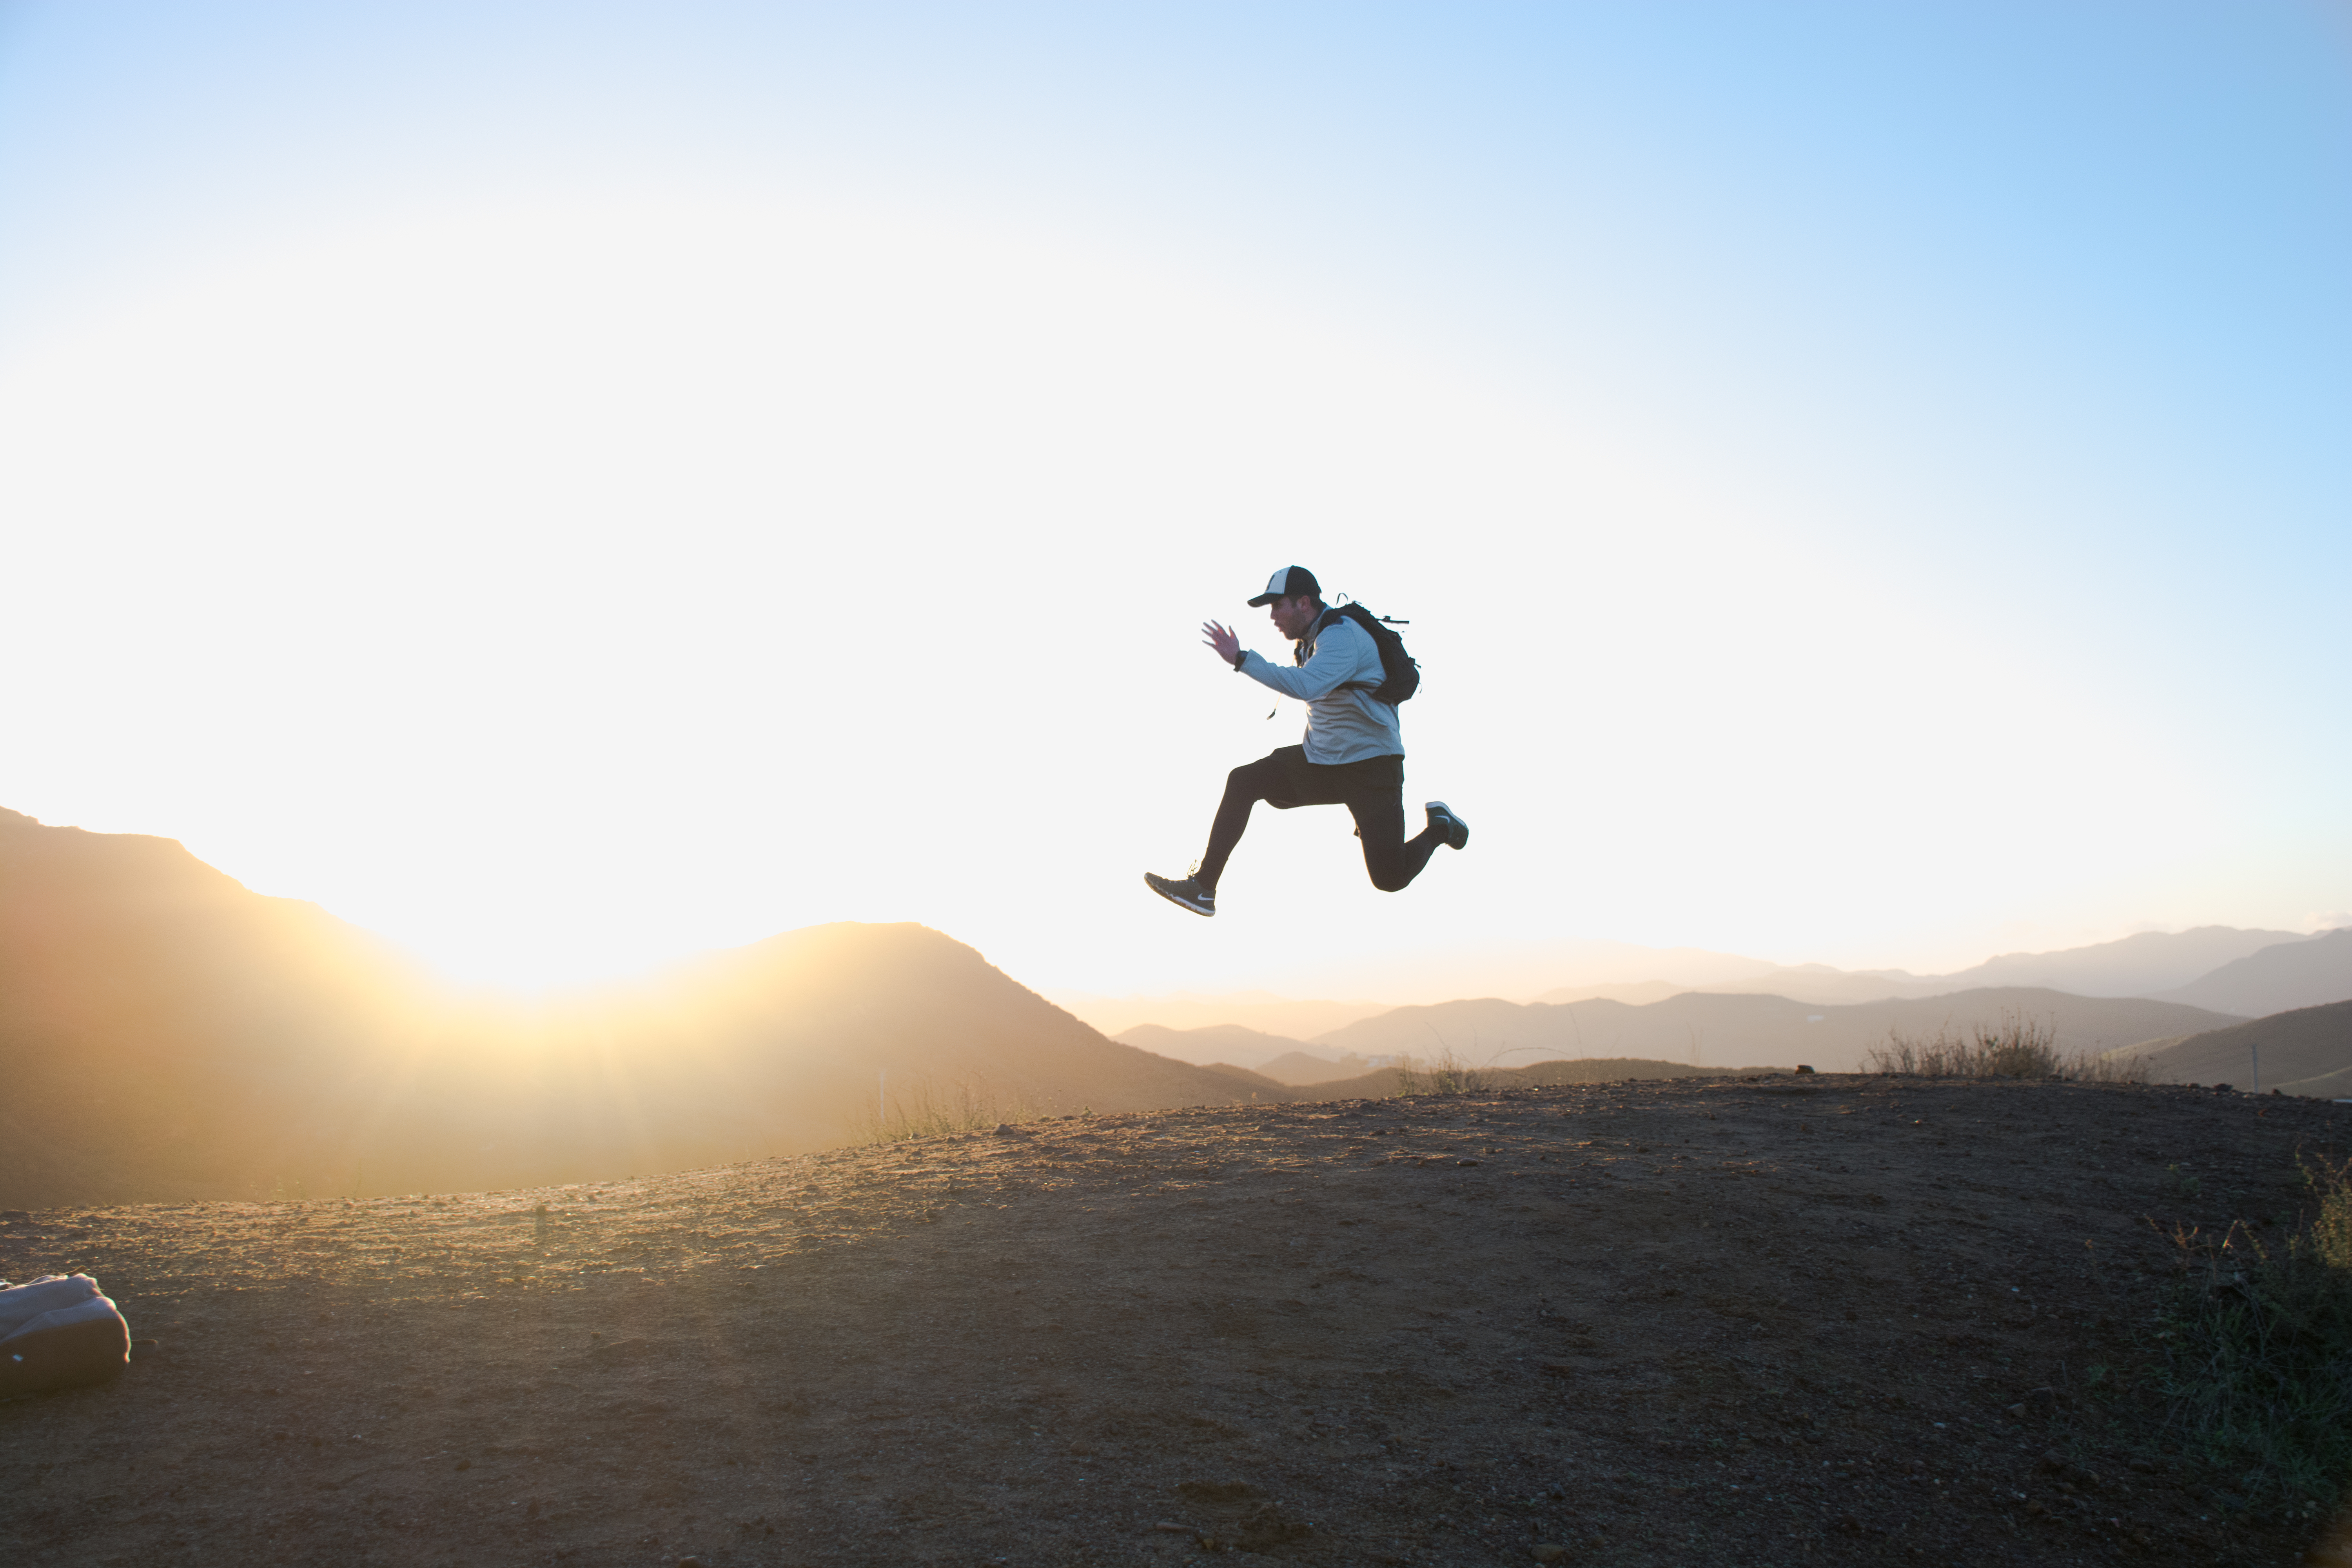
mountain, jumping, extreme sport, parachuting, natural environment, atmosphere of earth